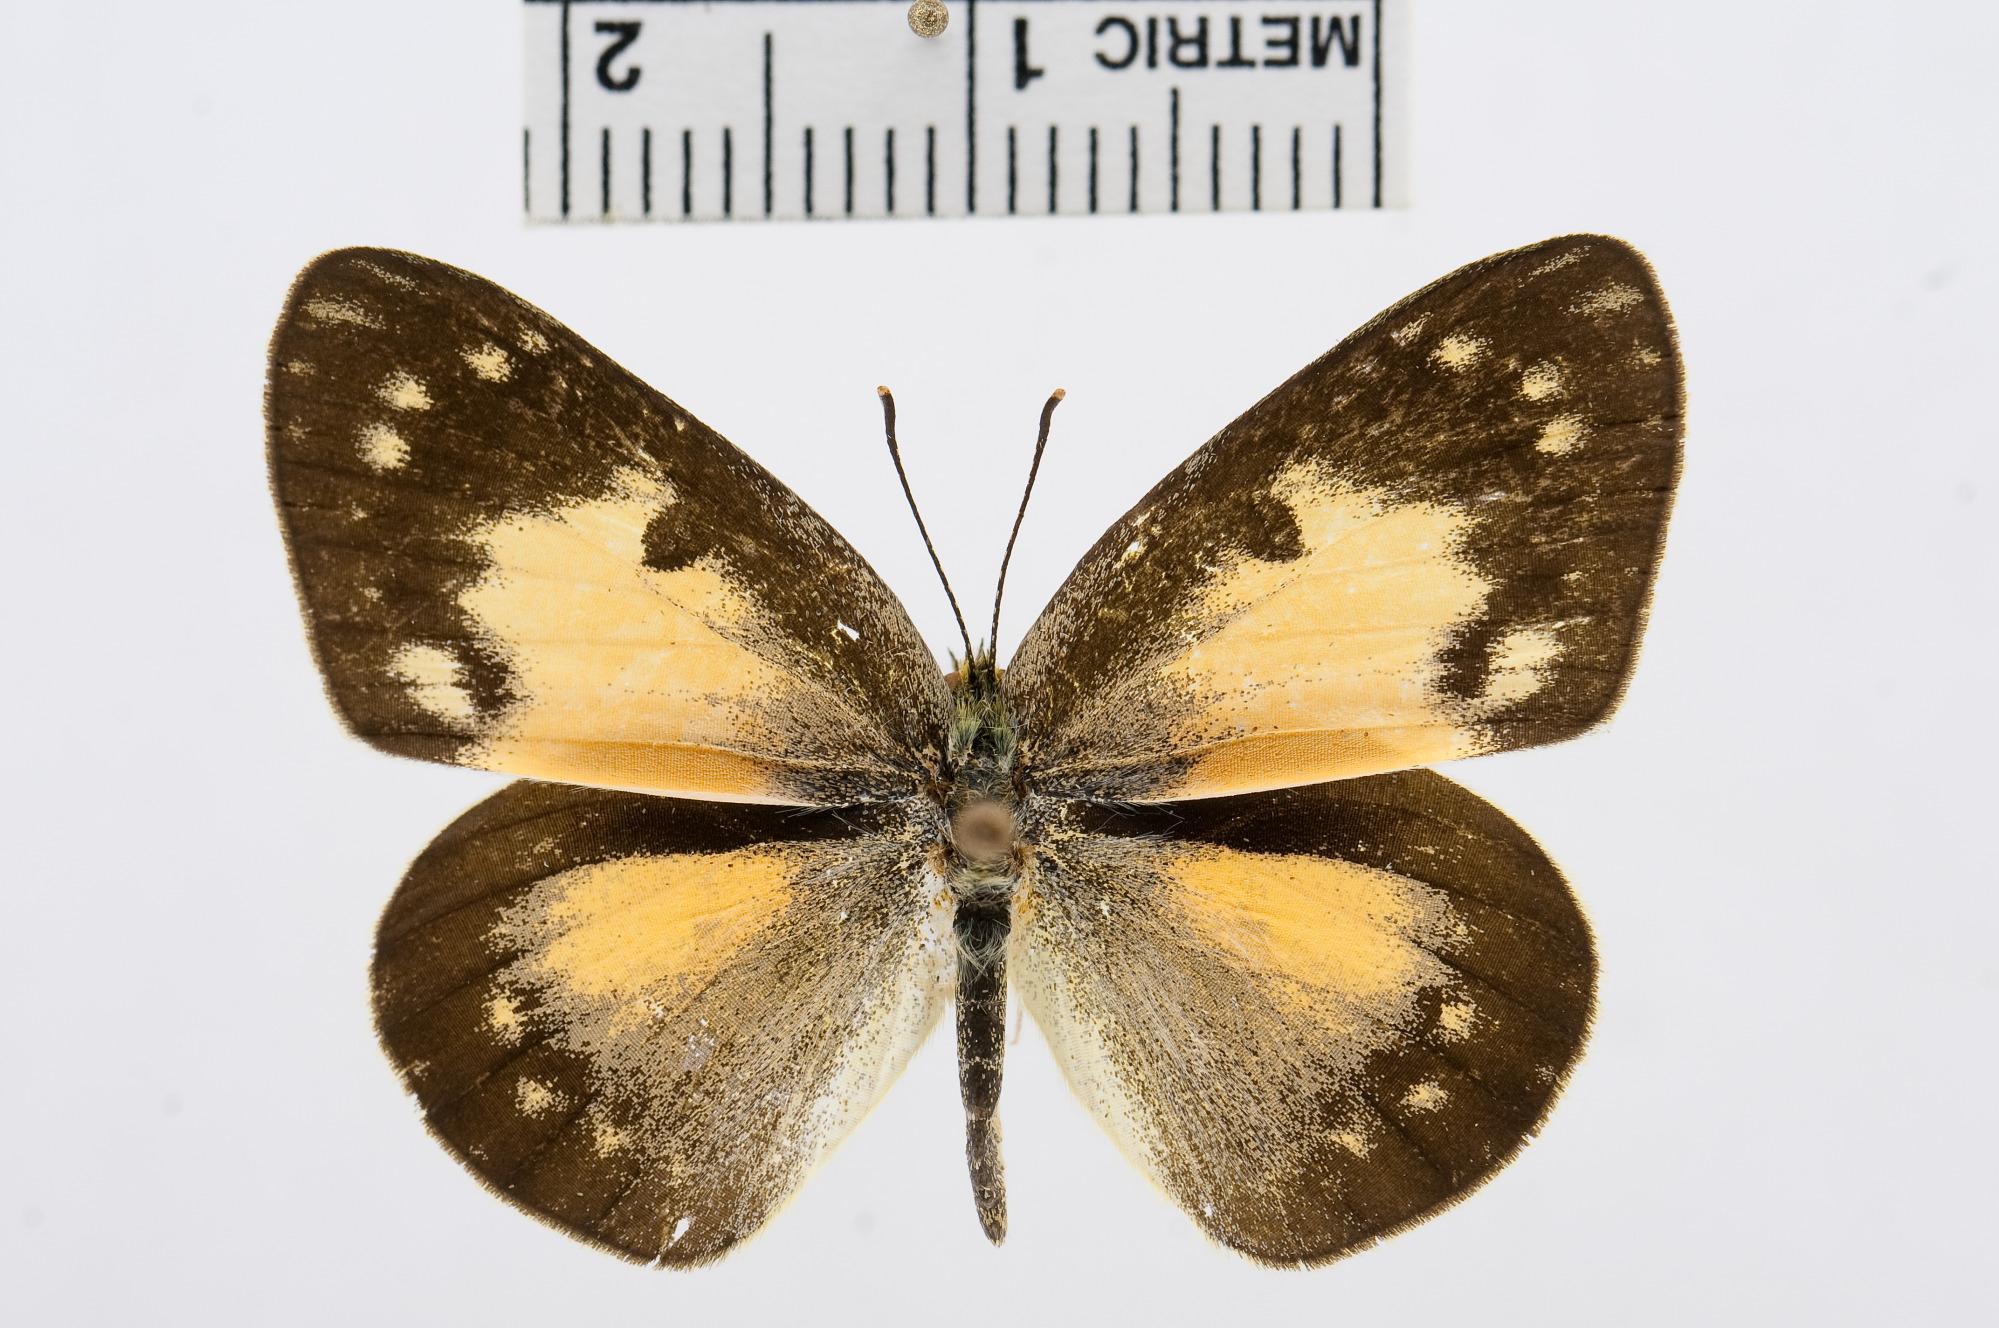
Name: Colotis amata
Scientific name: Colotis amata
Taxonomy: Animalia, Arthropoda, Hexapoda, Insecta, Lepidoptera, Pieridae, Pierinae